Municipal Museum of Caxias do Sul

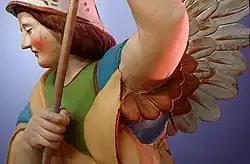
Pietro Stangherlin: The Archangel Michael defeating the devil (detail).

The rich collection of the Municipal Museum has great importance for the history of the Italian colonial region and for the history of Caxias do Sul. It has more than 12,000 pieces that illustrate the previous indigenous occupation of the territory, immigration, the initial possession and cultivation of the land, and the developments and changes in the main activities and professions that occurred in the area of Caxias do Sul during the urbanization process.